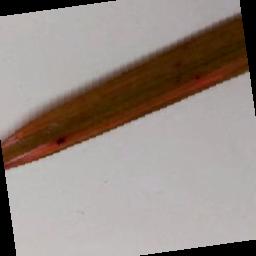
Label: Rice___Brown_Spot